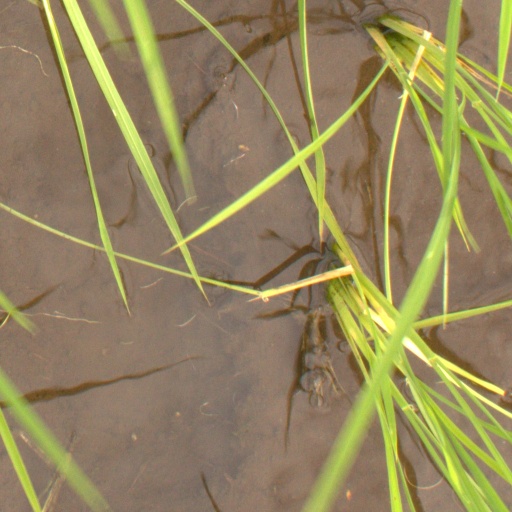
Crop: rice